House of Religions, Hannover

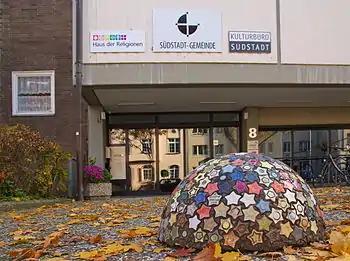
House of Religions

The House of Religions is located in Hanover, Germany, on the former location of the Athanasiuskirche. Held by Haus der Religionen Hannover e.V., an organization established on 2 December 2008 by people from seven religions (Baháʼí, Buddhism, Christianity, Hinduism, Islam and Judaism) with the purpose of promoting dialogue among the religions in Hanover.